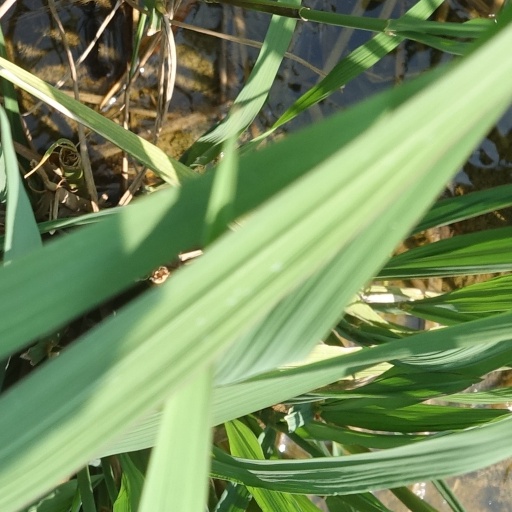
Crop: rice